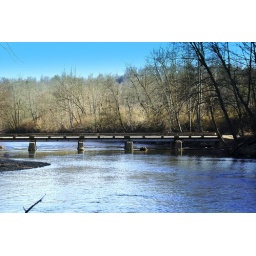
This is low water bridge on Arbor Grove Church Rd in Wilkes County over the Roaring River.